Tita Merello

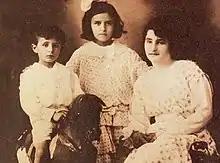
Tita Merello in the center with her brother Pascual (left) and their mother, Ana (right)

Laura Ana Merello, known as "Tita" was born on 11 October 1904 in a tenement in the neighborhood of San Telmo, Buenos Aires to the coachman Santiago Merello and an ironer, Ana Gianelli. The house where she was born has been designated as a historical site. Her birth certificate did not show her mother's name, but when she was four, her mother's name was recorded with the mother's nationality of Uruguayan. She had a younger half-brother, Pascual Anselmi, who had a different father.